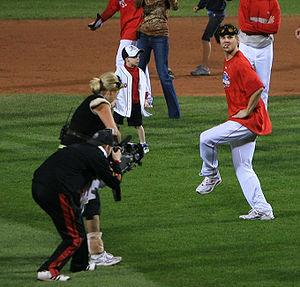
La Série de championnat de la Ligue américaine de baseball 2007 était la série finale de la Ligue américaine de baseball, dont l'issue a déterminé le représentant de cette ligue à la Série mondiale 2007, la grande finale des Ligues majeures.